Hazza bin Sultan Al Nahyan

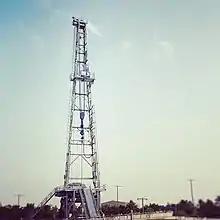
Abu Dhabi's first oil rig, AD-1. Although Sheikh Hazza attended the first 'spudding in' of a rig in Abu Dhabi, oil was not found in commercial quantities until after his death in 1958.

Sheikh Shakhbut became the next Ruler of Abu Dhabi and appointed Hazza as his "wali" or Representative to the Western Region. Well-versed in tribal affairs and commanding widespread respect, Hazza was keen on falconry, a love for the sport that was shared by his younger brother, Zayed, who was the Ruler's Representative in the Eastern Region.